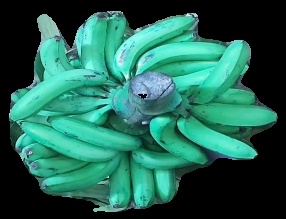
Variety: pachbale
Grade: grade3